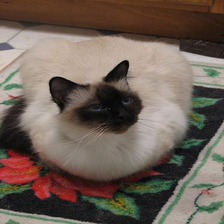
Species: cat
Breed: Birman